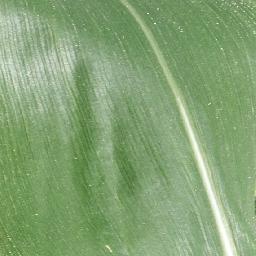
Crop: corn
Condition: (maize)_healthy